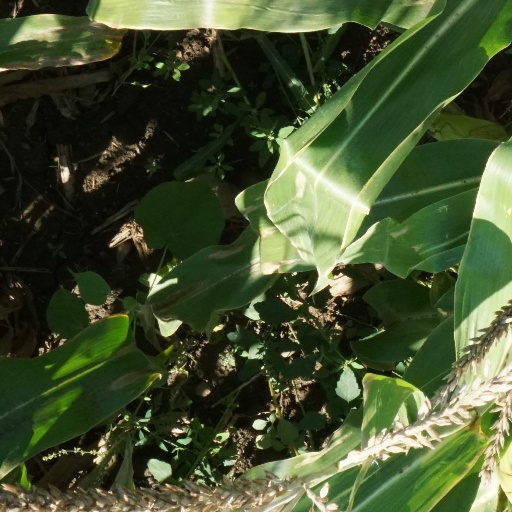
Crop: maize; corn